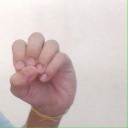
अक्षर: उ